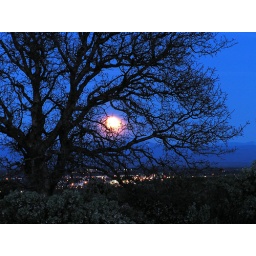
The moon seen through a bare oak tree in Redding, CA